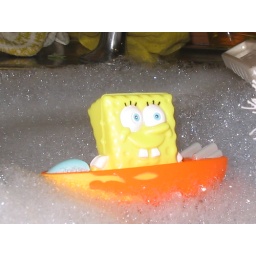
Spongebob in kitchen sink